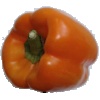
Label: orange_pepper